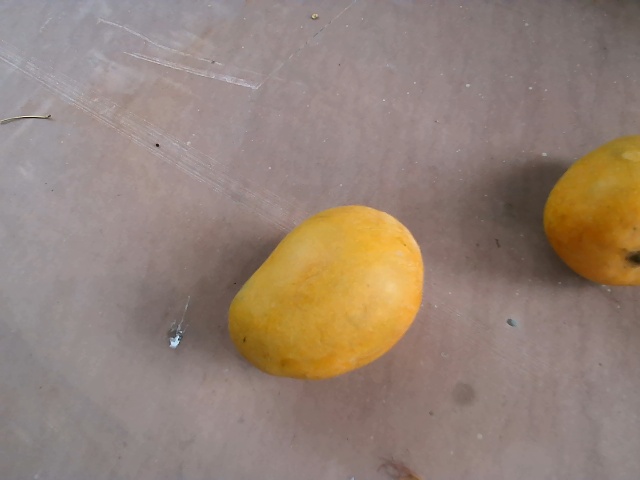
Label: Ripe_Mango